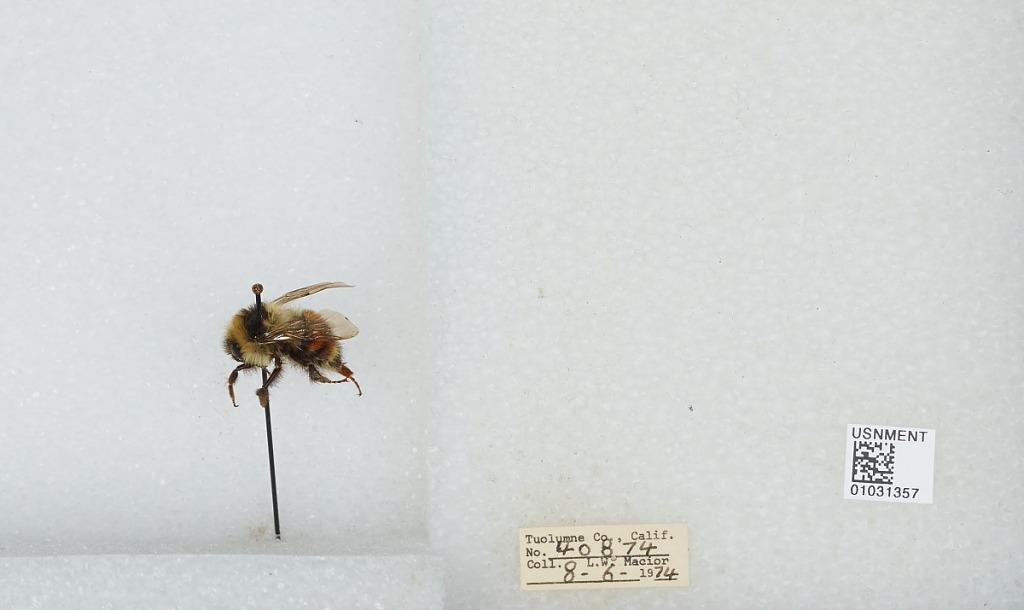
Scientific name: Bombus (Cullumanobombus) rufocinctus Cresson
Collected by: L. Macior
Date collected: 1974-8-6
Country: United States
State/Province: California
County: Tuolumne
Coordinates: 38.02, -119.93